Robert De Niro

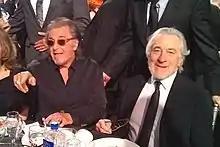
De Niro (right) and Al Pacino during the 25th Critics' Choice Awards in January 2020

In 2010, he had a minor part as Senator John McLaughlin in the action film "Machete". That same year, he starred in "Stone" opposite Milla Jovovich and Edward Norton, co-star from "The Score". It is a crime drama where De Niro plays a manipulated parole officer. The film was met with a divided reception; "Toronto Star" critic thought De Niro delivered a respectable performance due to Jovovich's support. Another critic, Jesse Cataldo from "Slant Magazine" noted the film's restraint and thought De Niro is repeating himself by playing the same basic characters. Next he starred in "Little Fockers" (2010), the second sequel to "Meet the Parents" and "Meet the Fockers". Despite universally negative reviews from critics, the film was a box office success, grossing over $310 million worldwide. In one review, "The Daily Telegraph" wrote "Despite the farcical script, De Niro in particular has his paterfamilias character sensitively tuned." That year, De Niro was cast in "Edge of Darkness", but he left the project citing creative differences. He was replaced by Ray Winstone.